Sky Force

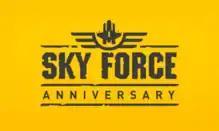

Sky Force is a vertically scrolling shoot 'em up video game series created by the Polish video game developer Infinite Dreams Inc. The gameplay is reminiscent of Capcom's "19XX" series and Seibu Kaihatsu's "Raiden" series, featuring a weapon upgrade system and large end of stage bosses.